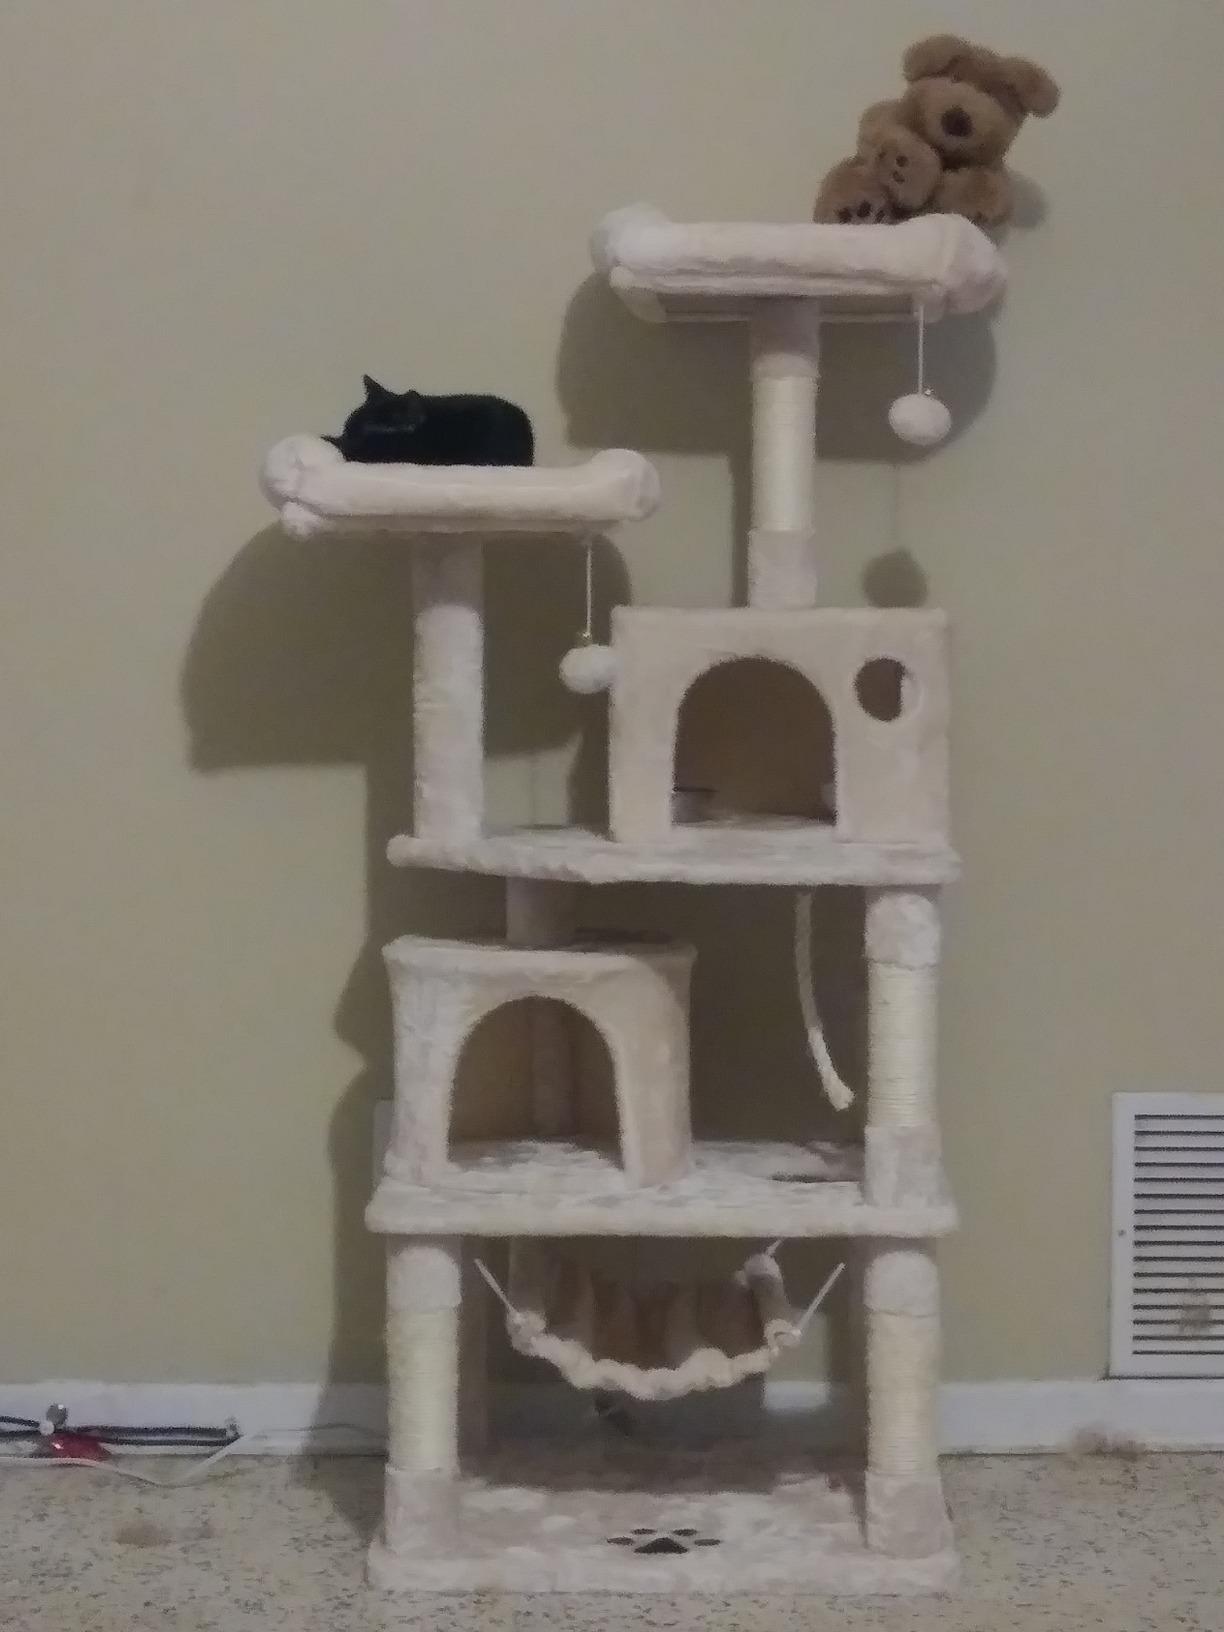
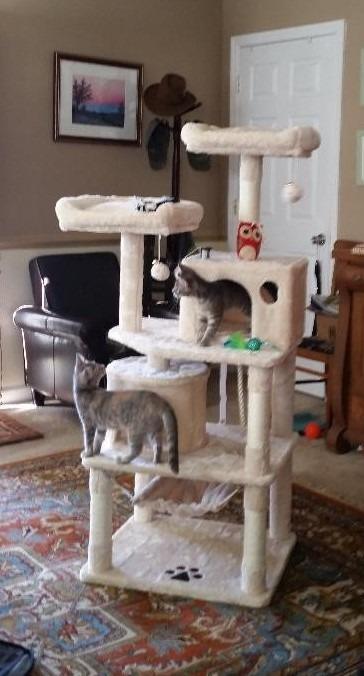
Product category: items_cat tree
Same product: yes